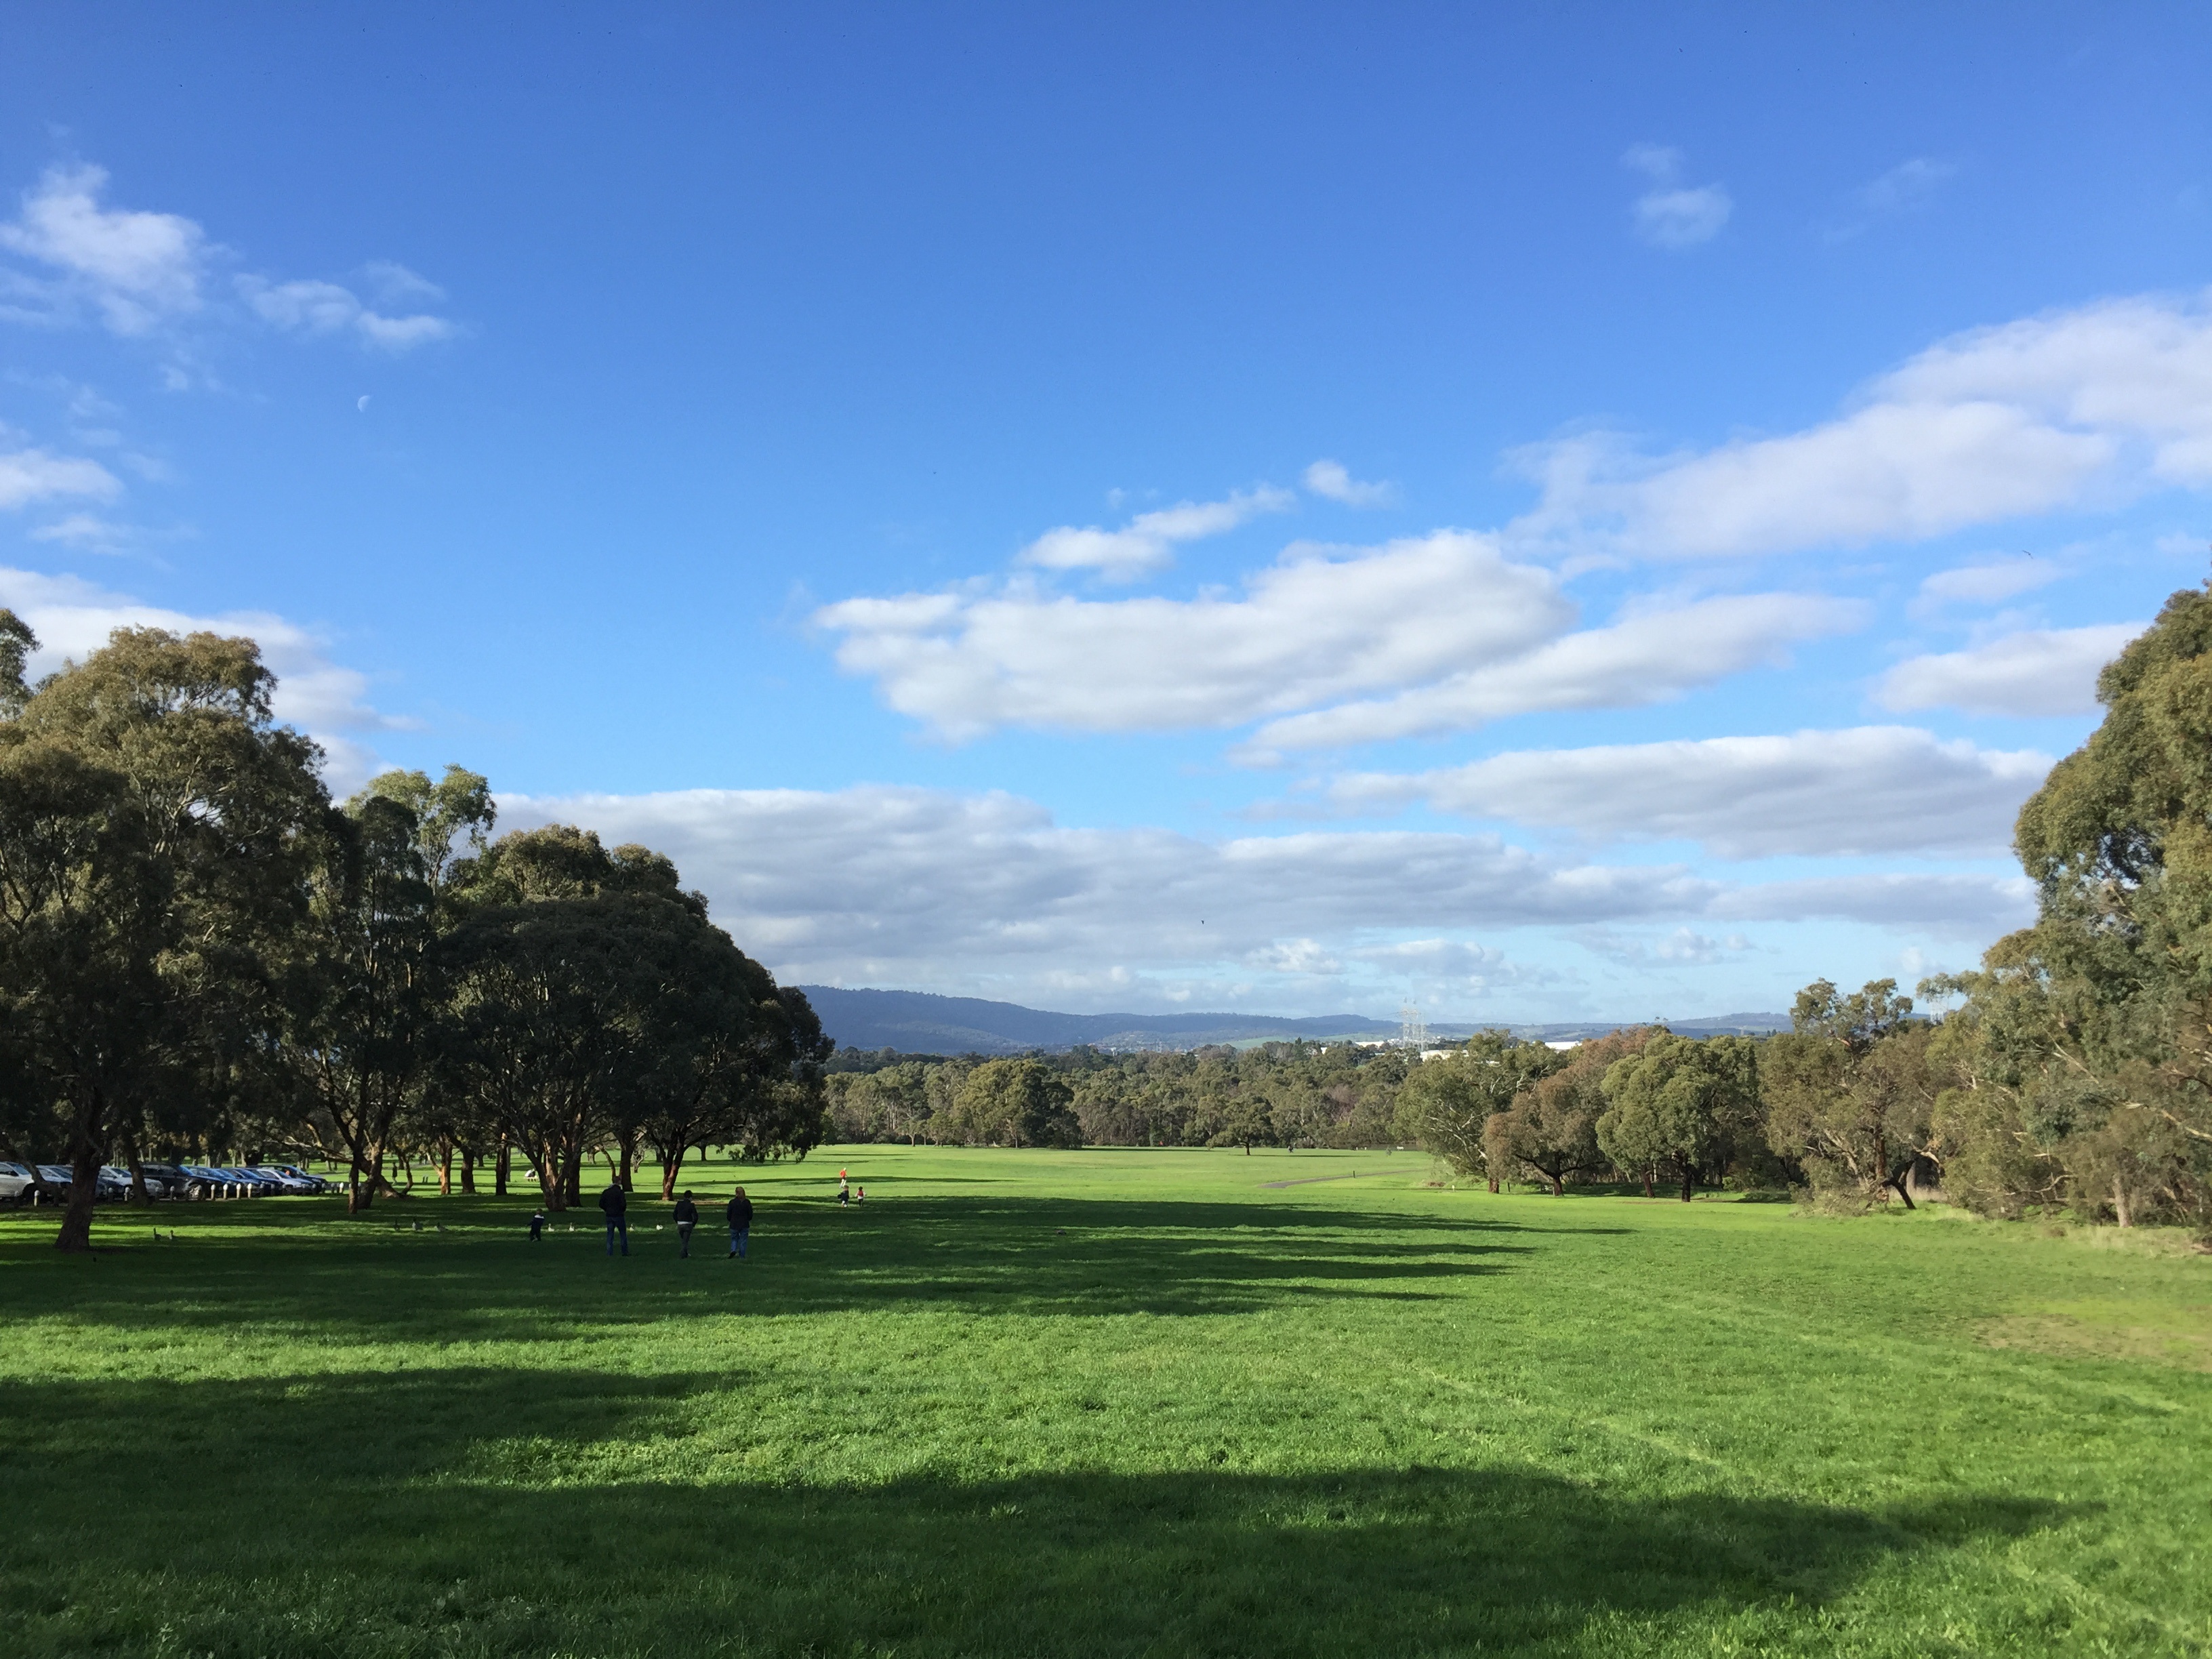
landscape, tree, grass, structure, sky, field, lawn, meadow, hill, pasture, plain, golf course, golf club, grassland, estate, ecosystem, rural area, sport venue